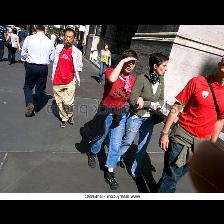
Label: Human